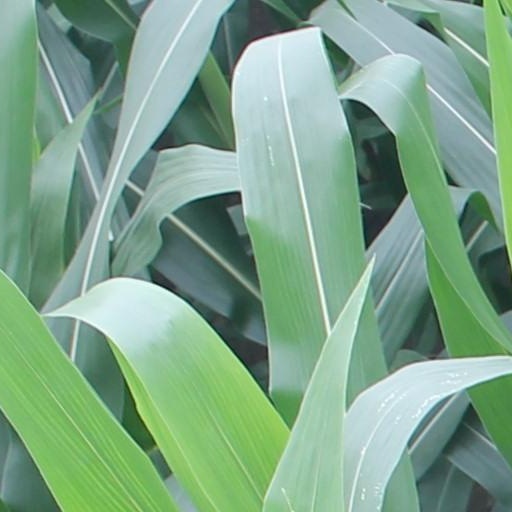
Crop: maize; corn